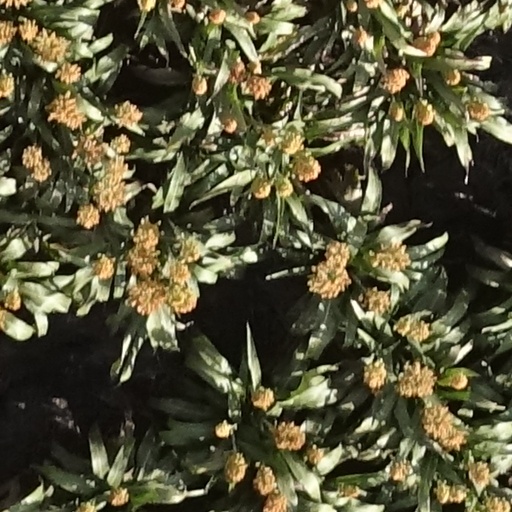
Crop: sorghum